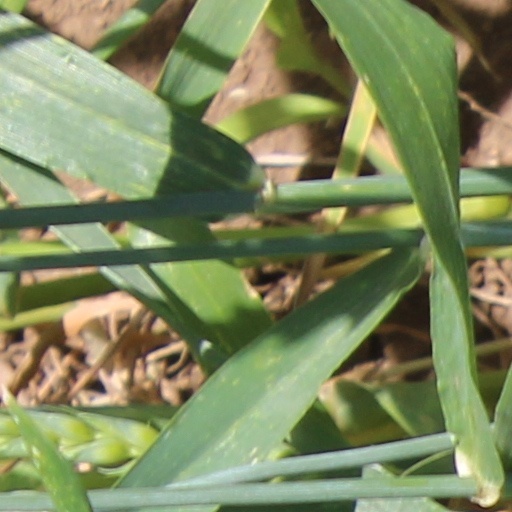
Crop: wheat